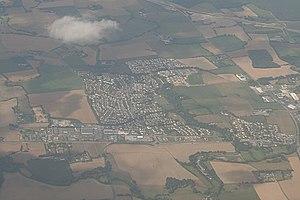
Vue aérienne de Domloup. Brezhoneg: Gwel a-zioc'h Domloup.